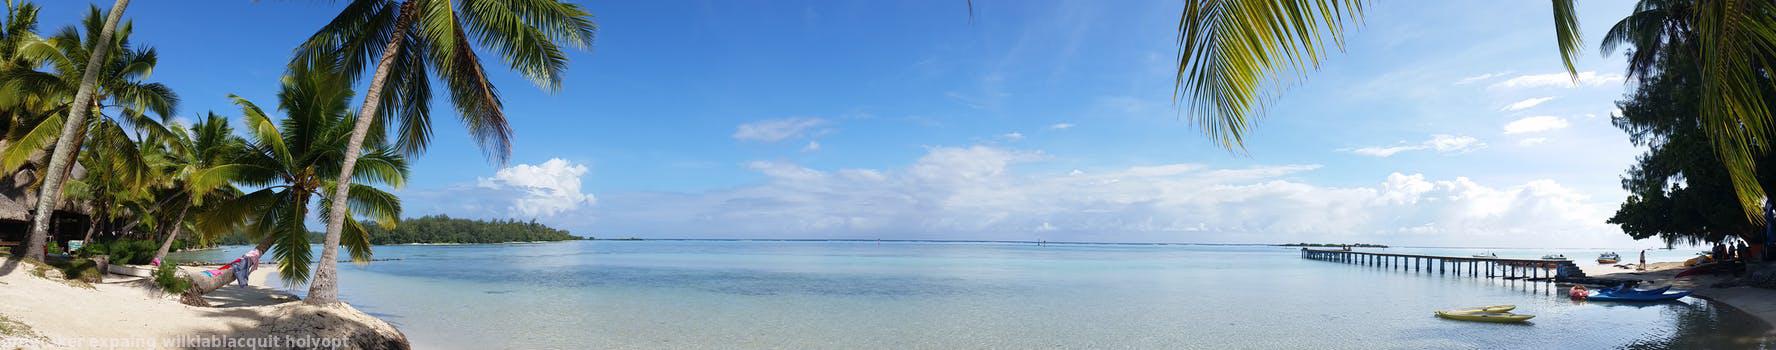
Label: Watermark